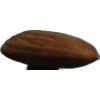
Label: almonds